Airspace

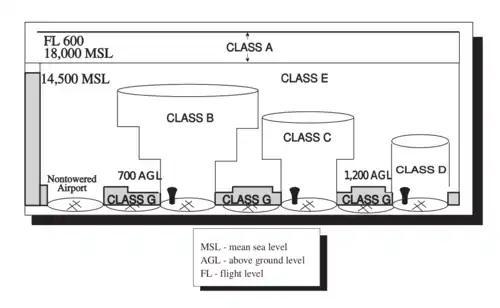
Airspace classes in the United States

Class A airspace is generally the airspace from 18,000 feet (~3.4 miles, 5.5 km) mean sea level (MSL) up to and including flight level (FL) 600 (~11.4 miles, 18.3 km), including the airspace overlying the waters within 12 nautical miles (NM) (~13.8 miles, 22.2 km) of the coast of the 48 contiguous states and Alaska. Unless otherwise authorized, all operation in Class A airspace is conducted under instrument flight rules (IFR).